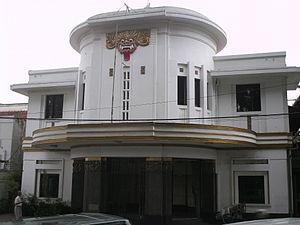
Charles Prosper Wolff Schoemaker, né le 25 juillet 1882 à Banyubiru et mort le 22 mai 1949 à Bandung, est un architecte néerlandais qui travaillait dans les Indes néerlandaises. Il fait partie des trois grands noms de l'architecture dans les Indes néerlandaises d'avant-guerre, aux côtés d'Albert Aalbers et de Henri Maclaine Pont.
Kâla est une figure mythologique d'origine hindouiste importante dans l'iconographie du monde indien et des royaumes indianisés d'Asie du Sud-Est. Le terme Kâla signifie le temps en sanskrit et désigne également la couleur noire ; il est perçu comme le destin, ou comme le dieu de la mort, sous son aspect du Temps. Ce terme désigne aussi une substance de la réalité dans le brahmanisme ou le jaïnisme. En Inde, ce motif est plus fréquemment appelé Kirtimukha.